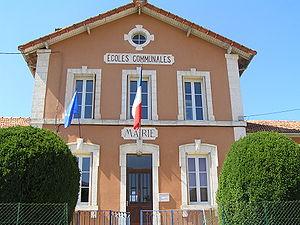
mairie de Voulgézac
Voulgézac est une commune du Sud-Ouest de la France, située dans le département de la Charente.